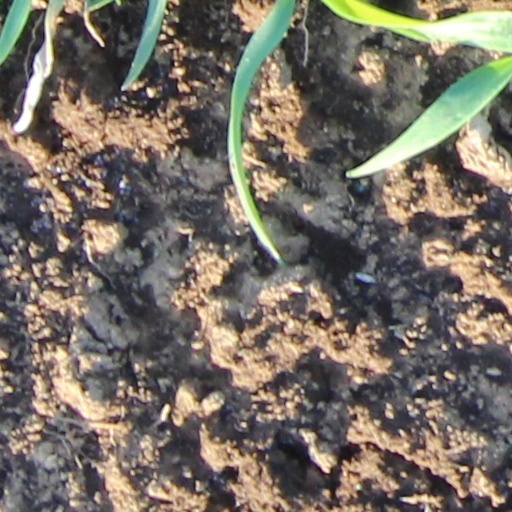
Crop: wheat